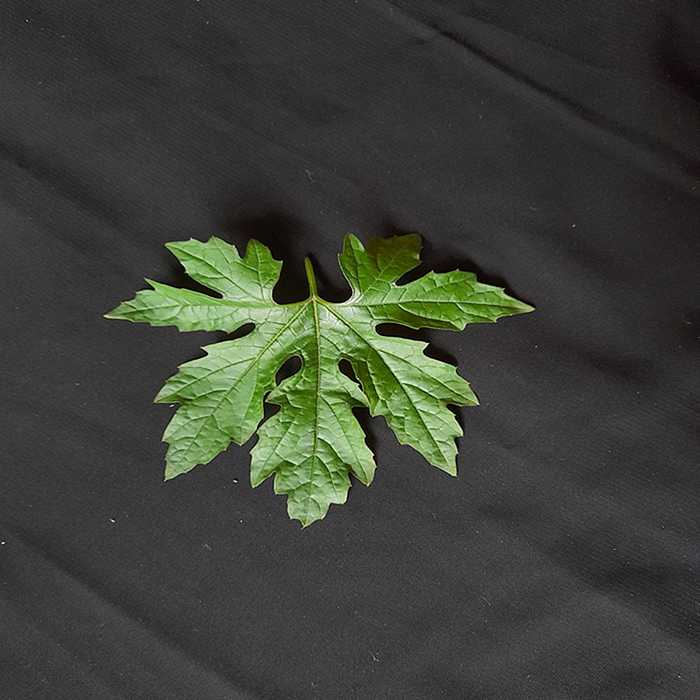
Plant: Bitter Gourd
Label: Fresh leaf